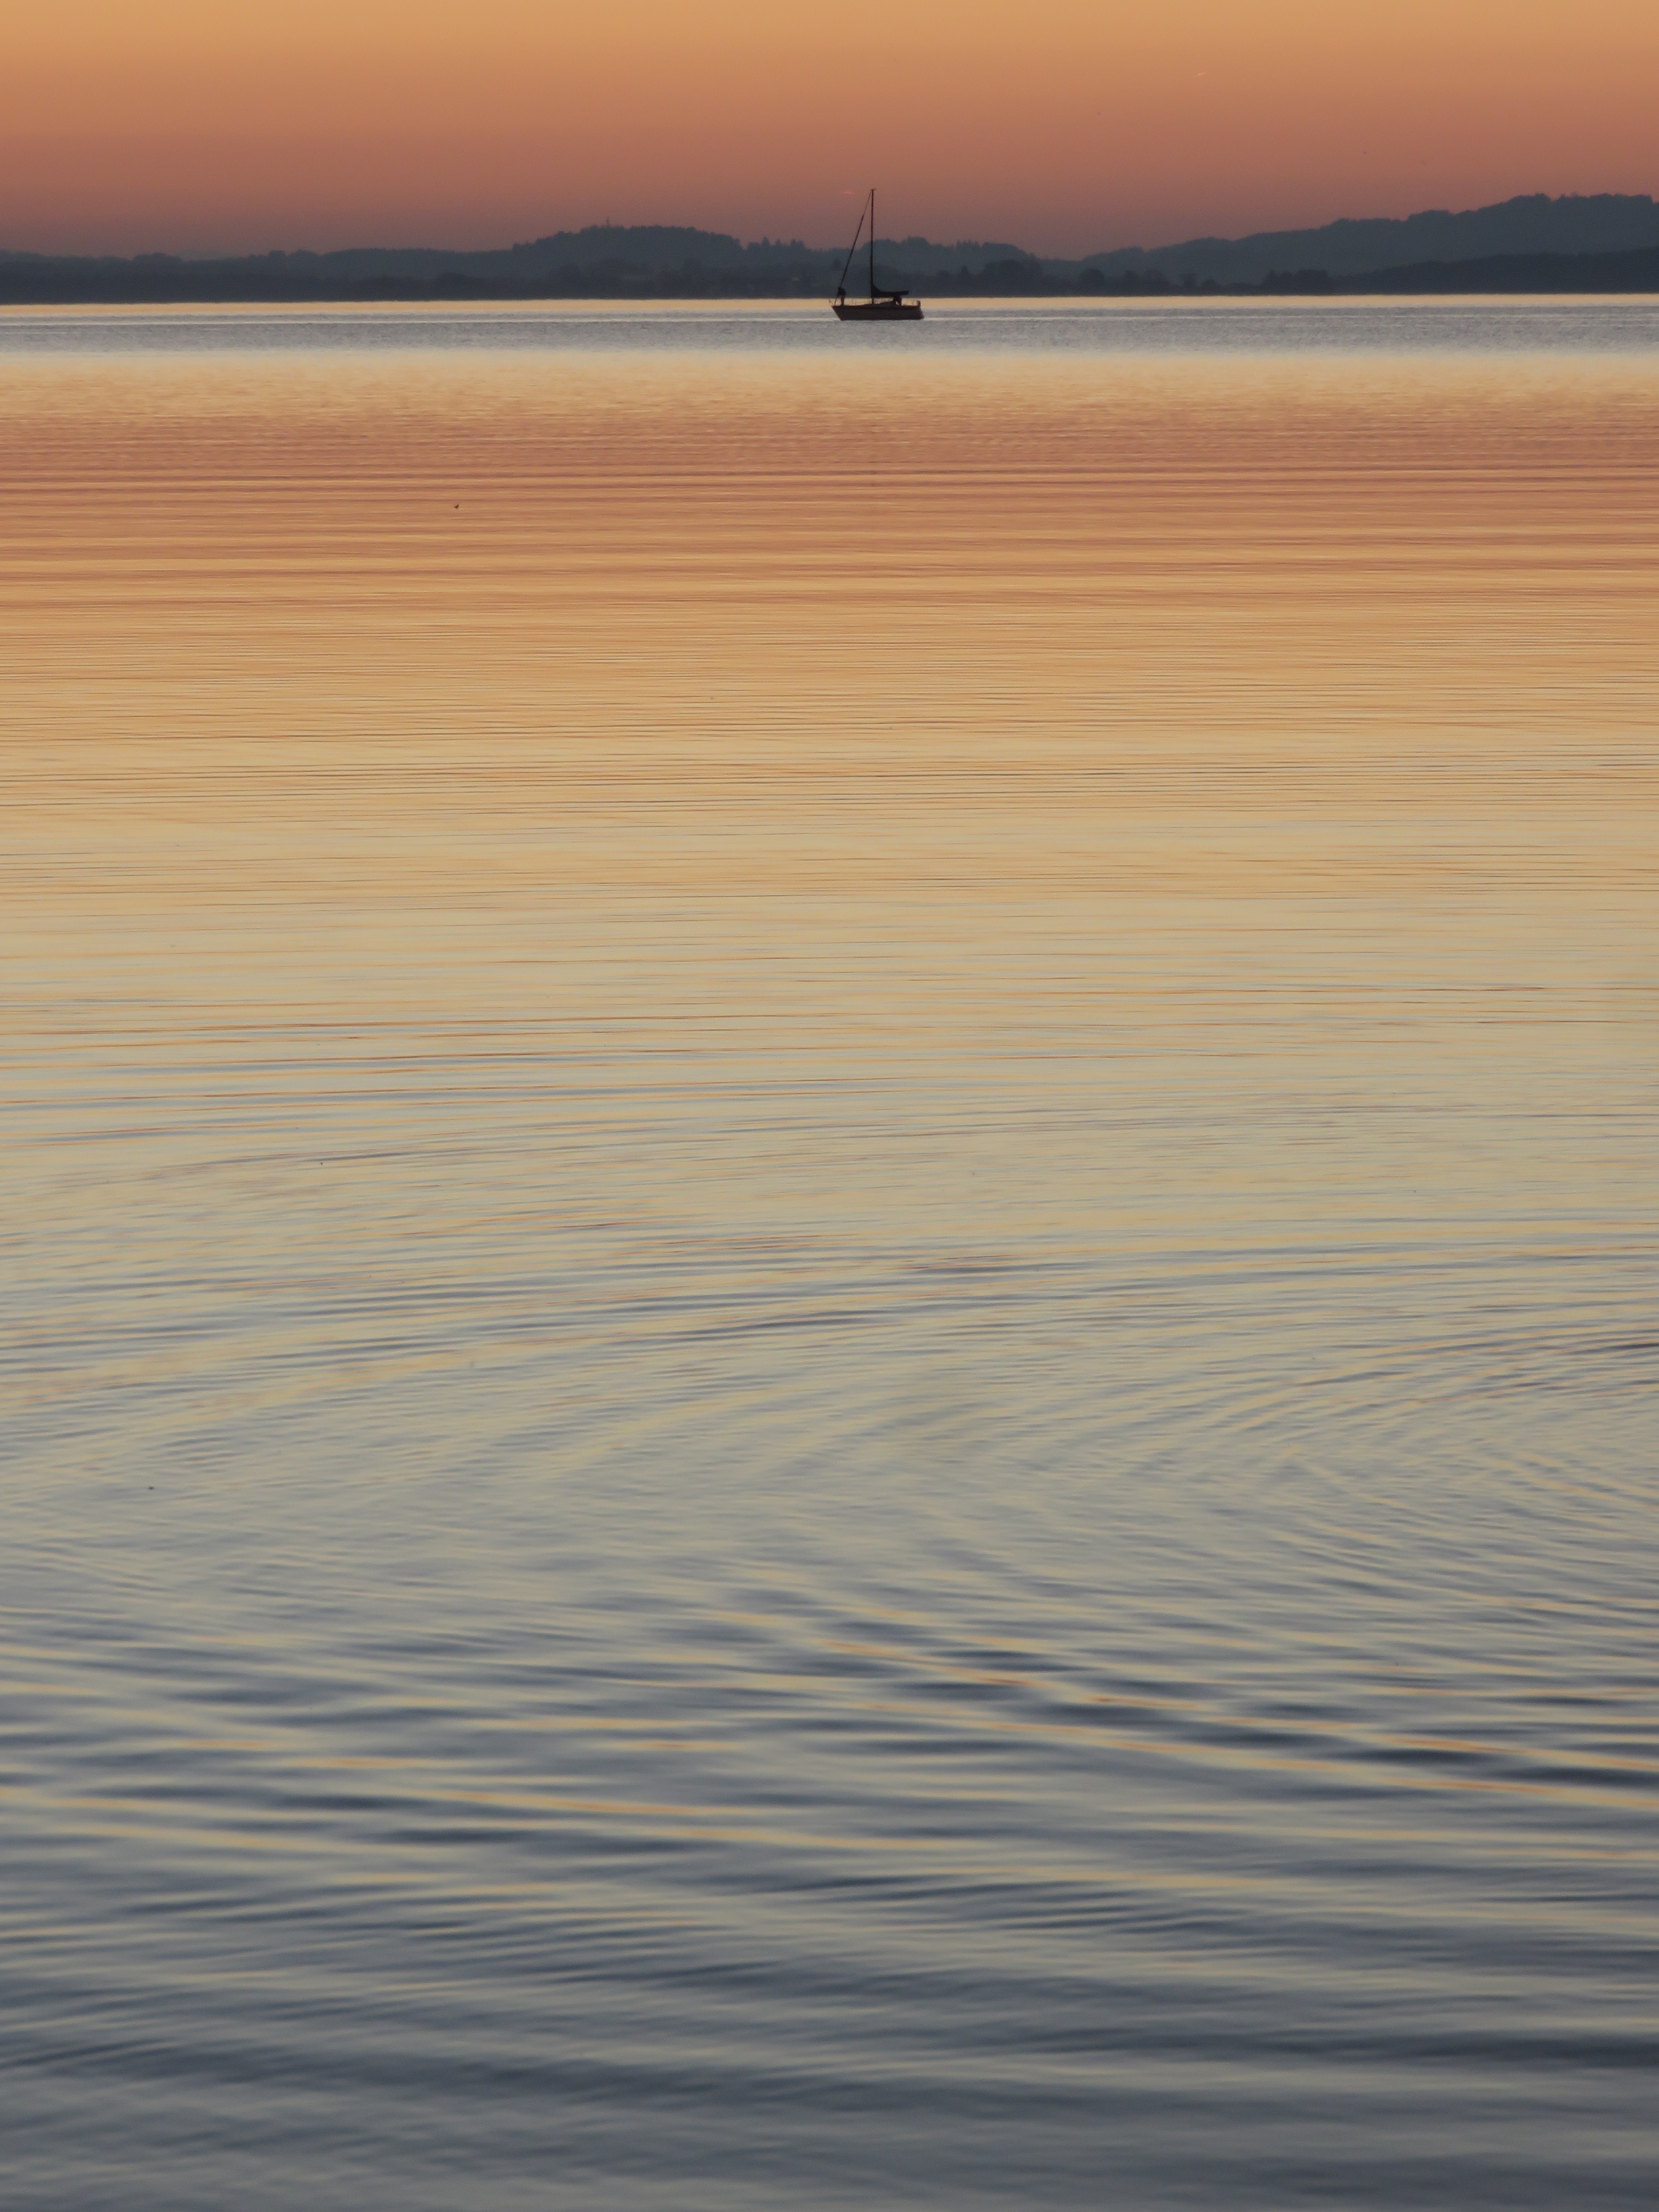
beach, sea, coast, water, sand, ocean, horizon, sunrise, sunset, sunlight, morning, shore, wave, lake, dawn, dusk, boot, reflection, body of water, chiemsee, mudflat, atmospheric phenomenon, wind wave